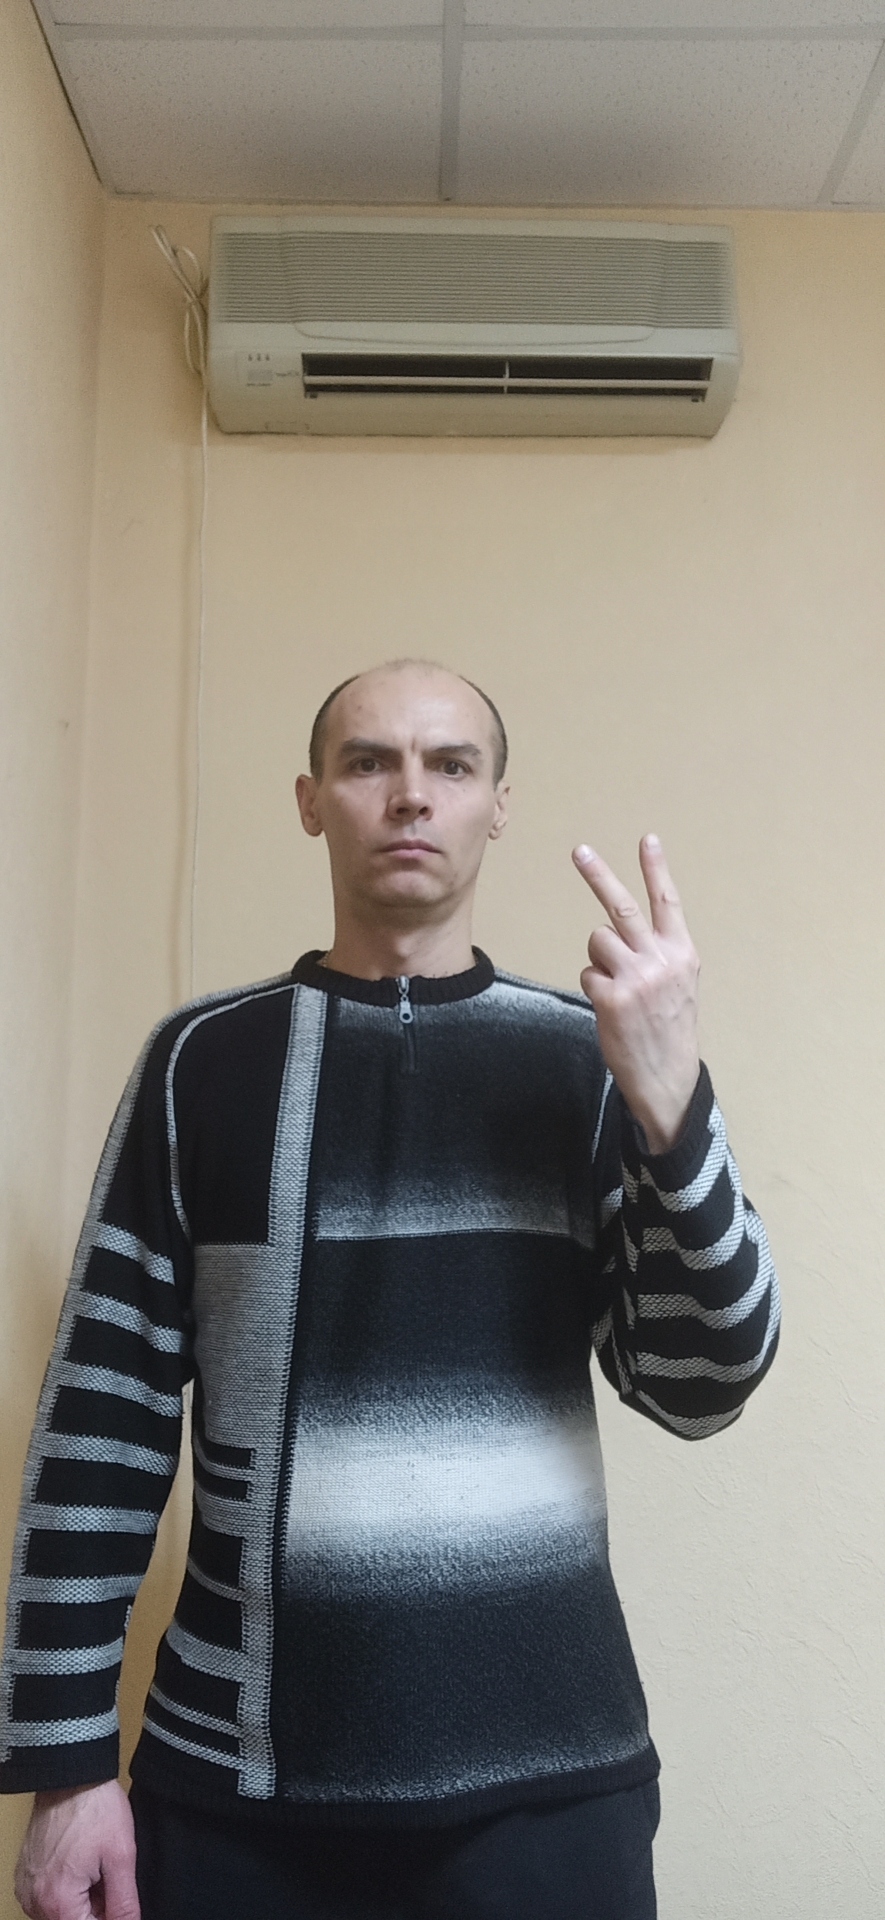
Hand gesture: peace_inverted